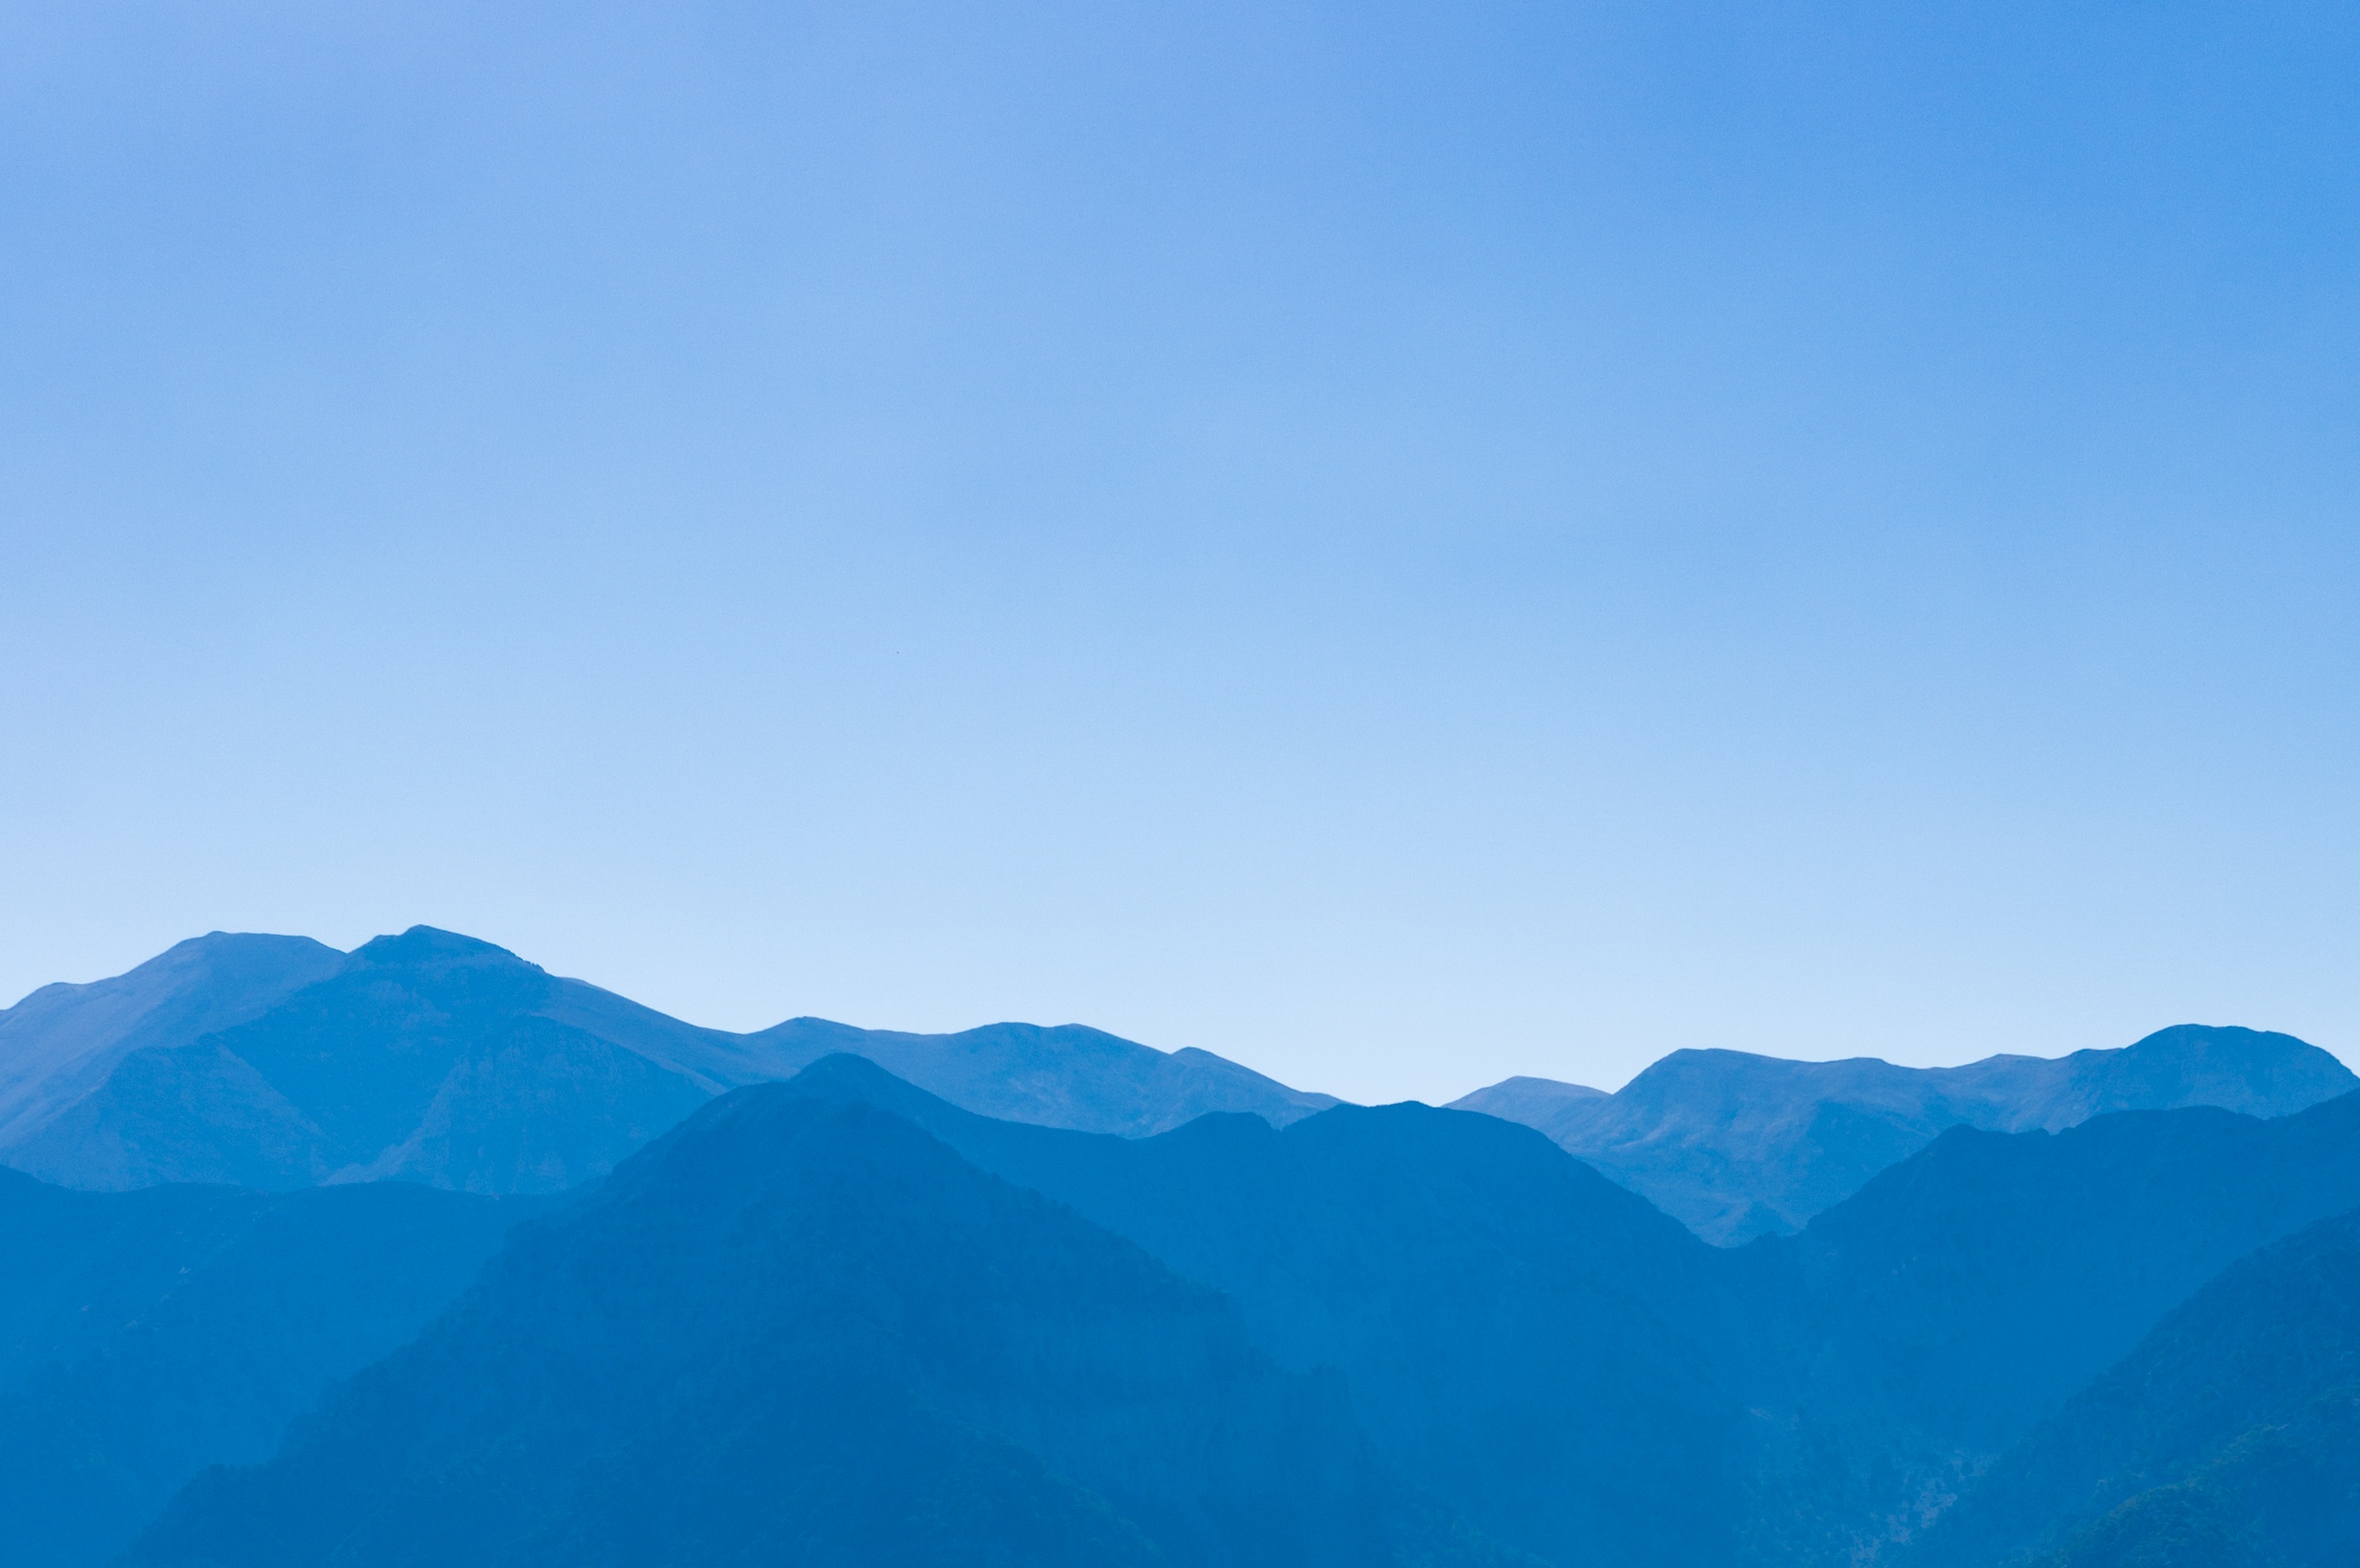
horizon, mountain, sky, hill, valley, mountain range, ridge, summit, alps, plateau, ecosystem, landform, geographical feature, mountainous landforms